Knowledge-based decision making

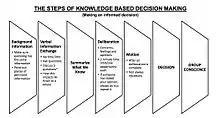
Knowledge-based decision making model

Knowledge-Based Decision-Making (KBDM) in management is a decision-making process that uses predetermined criteria to measure and ensure the optimal outcome for a specific topic.